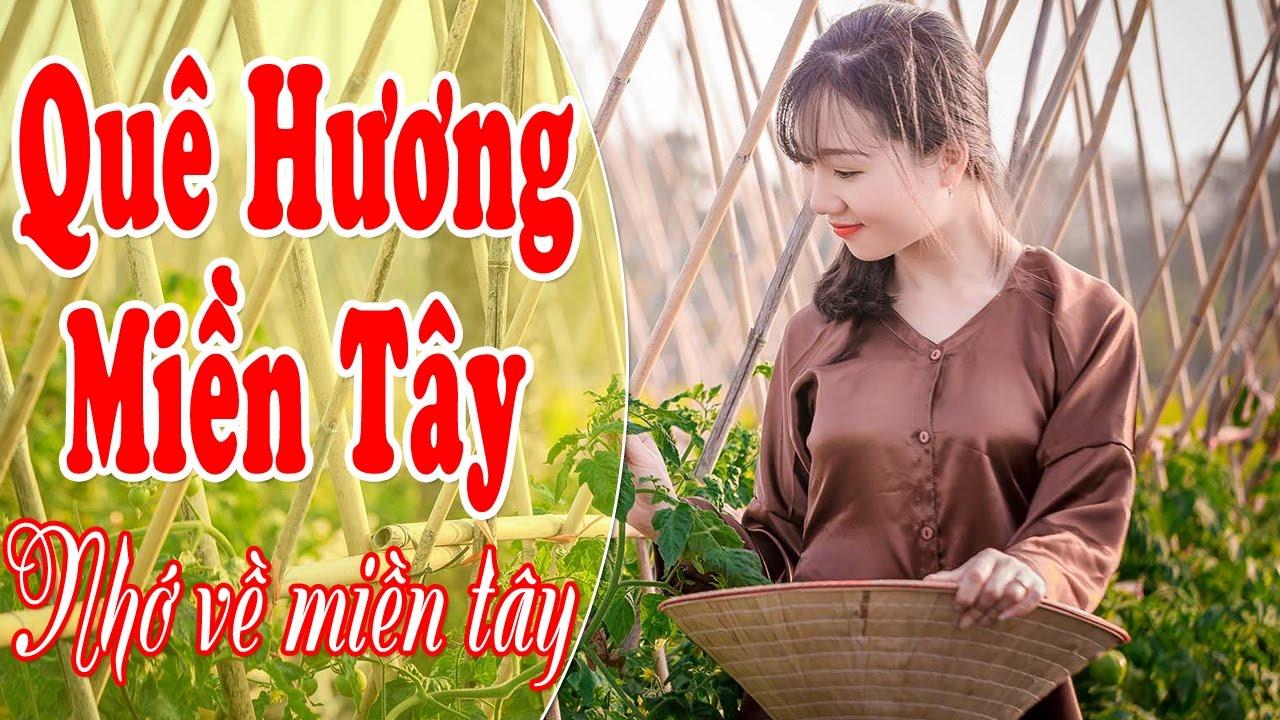
ở trên tay của cô gái có sự xuất hiện của một chiếc nón lá